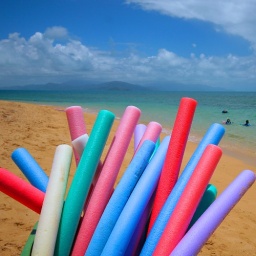
Colourful swimming aids, on a beach in the Low Isles, Great Barrier Reef, Queensland, Australia.